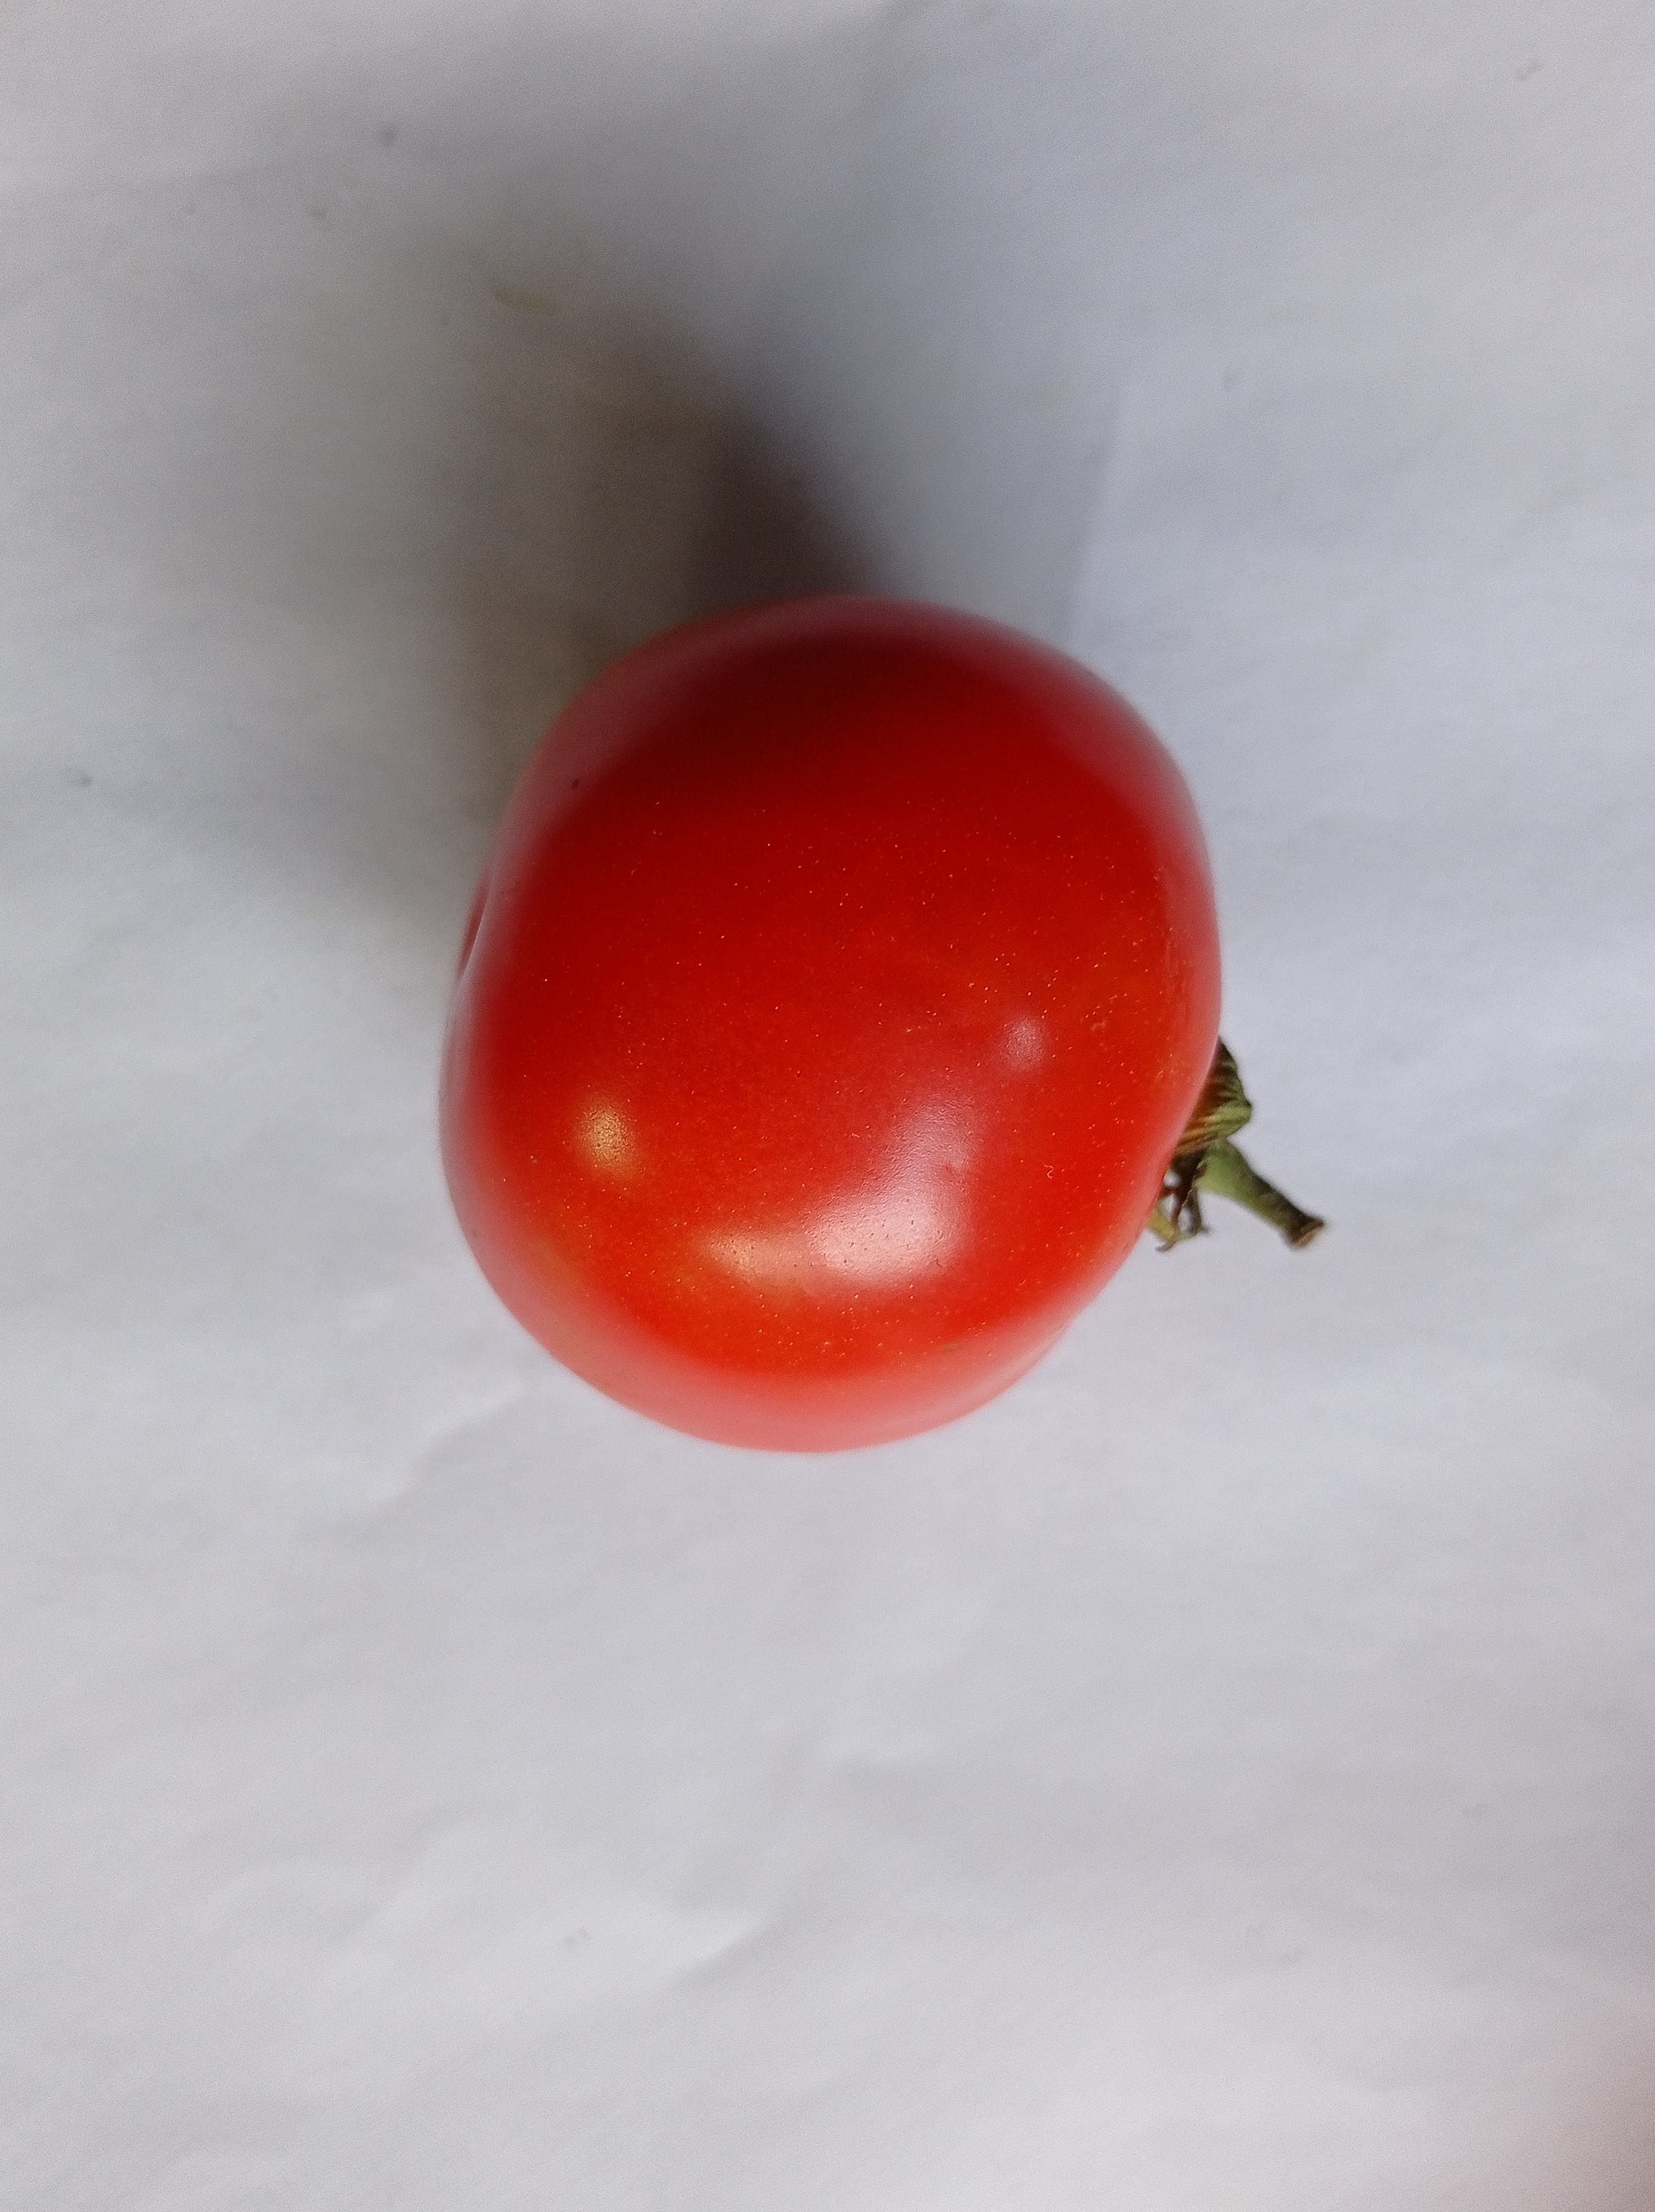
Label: Fresh